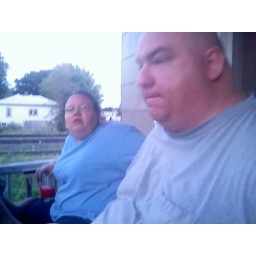
Paul &amp;amp; Susie on the front porch of our house just shortly after the train had derailed in front of our house